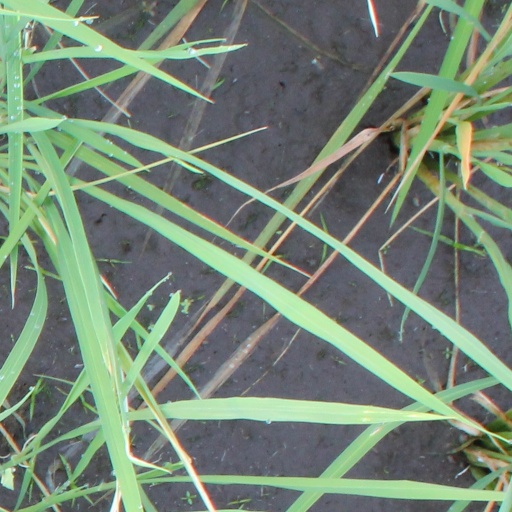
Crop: rice